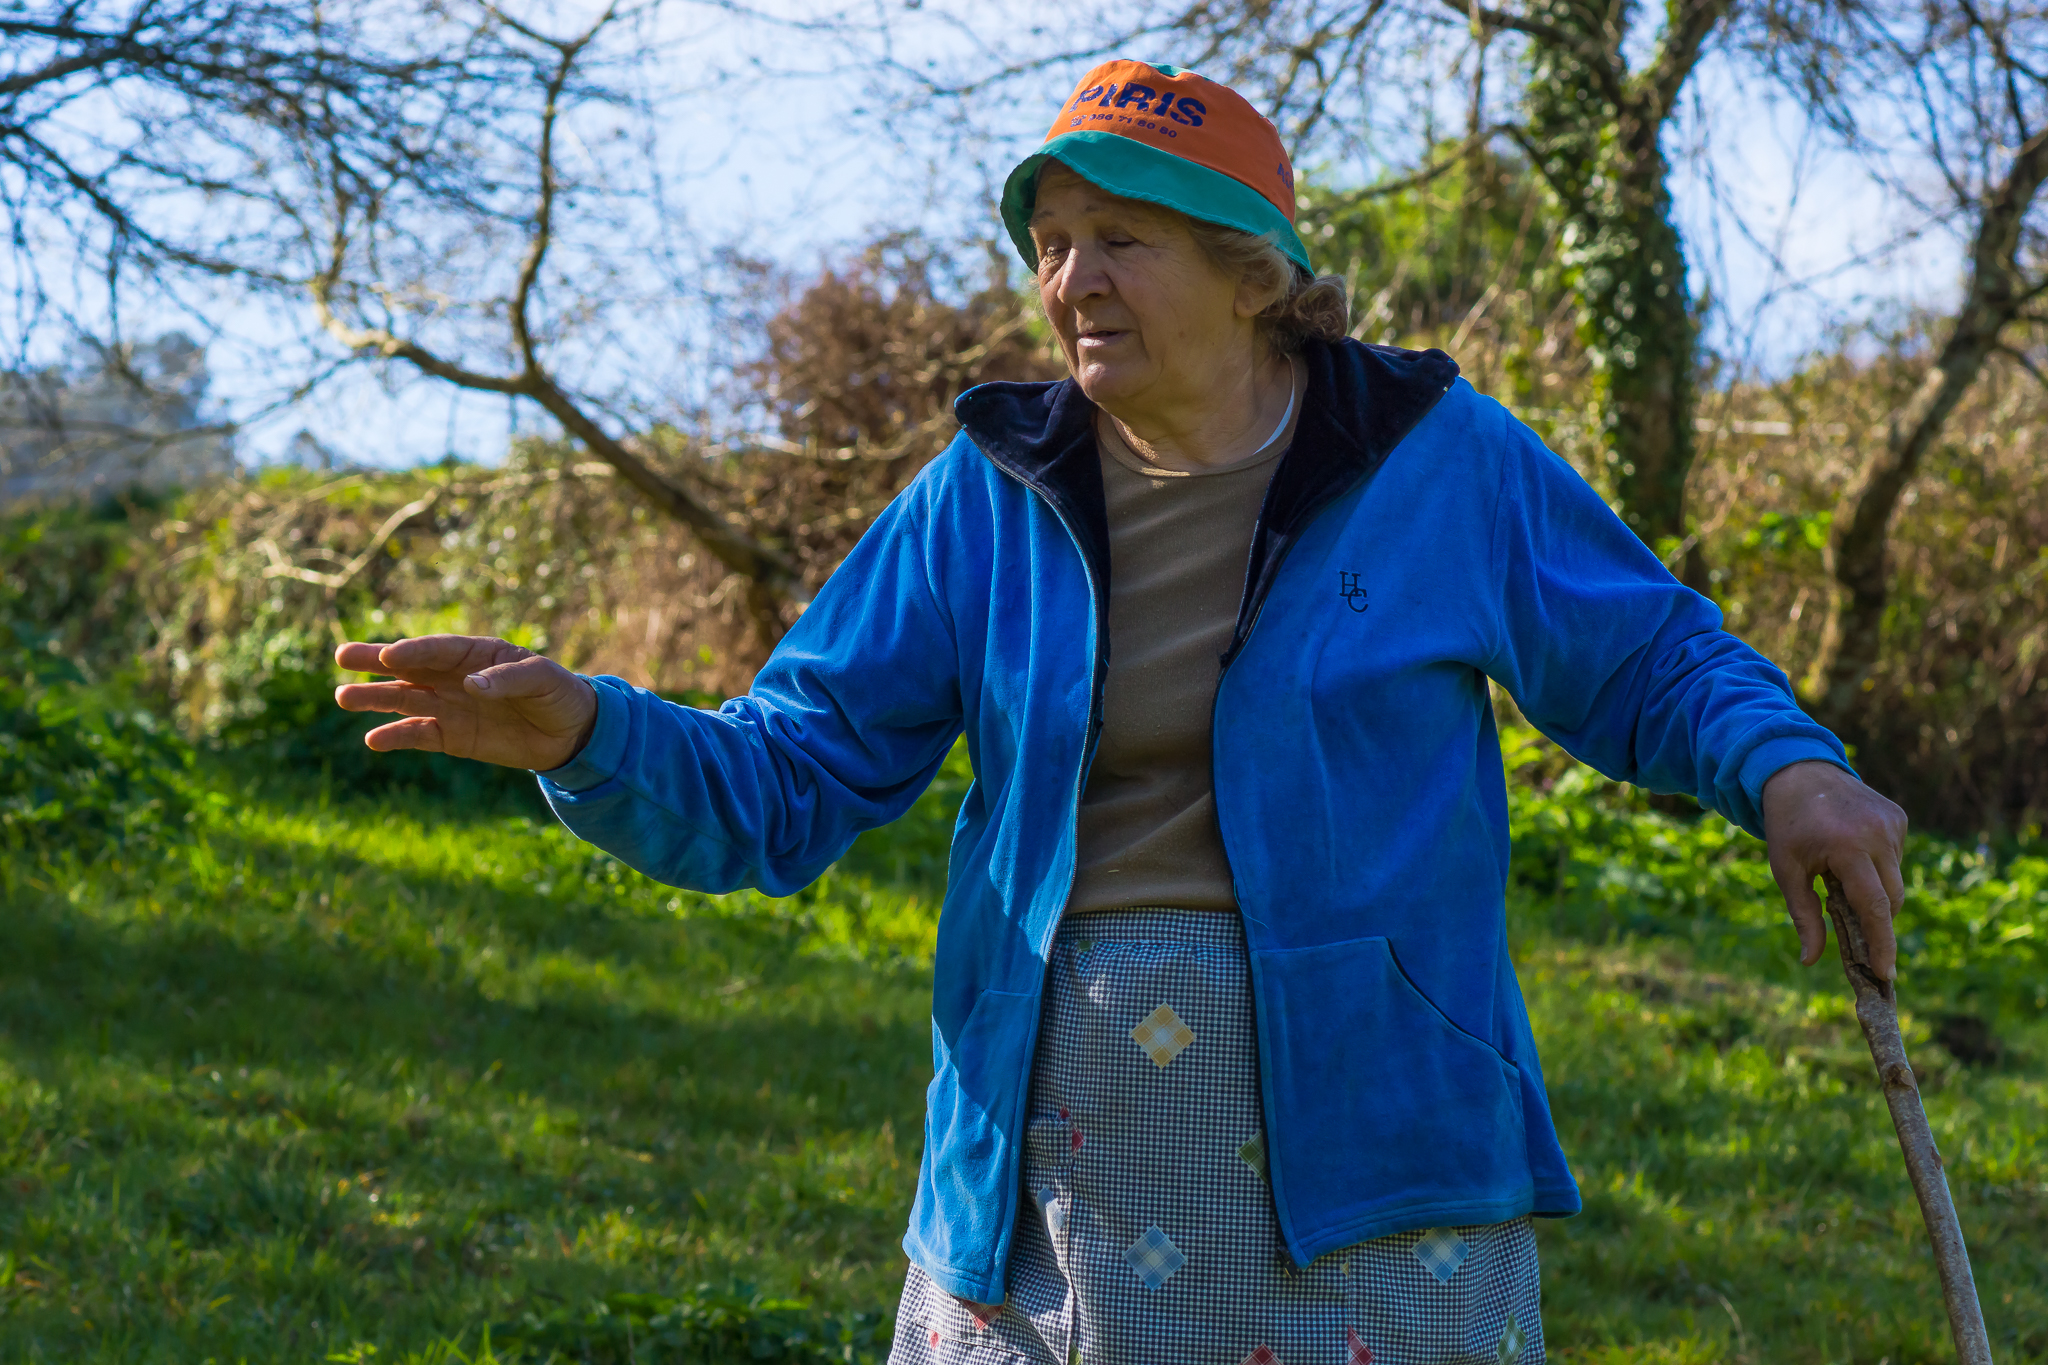
tree, nature, forest, walking, people, photo, spring, autumn, agriculture, season, 100mm, gente, habitat, a77, g, ggl1, gaby1, xovesphoto, varios, some, sonya77, minolta100mm, xelodegalicia, rural area, gabrielcoru a